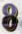
Number: 8